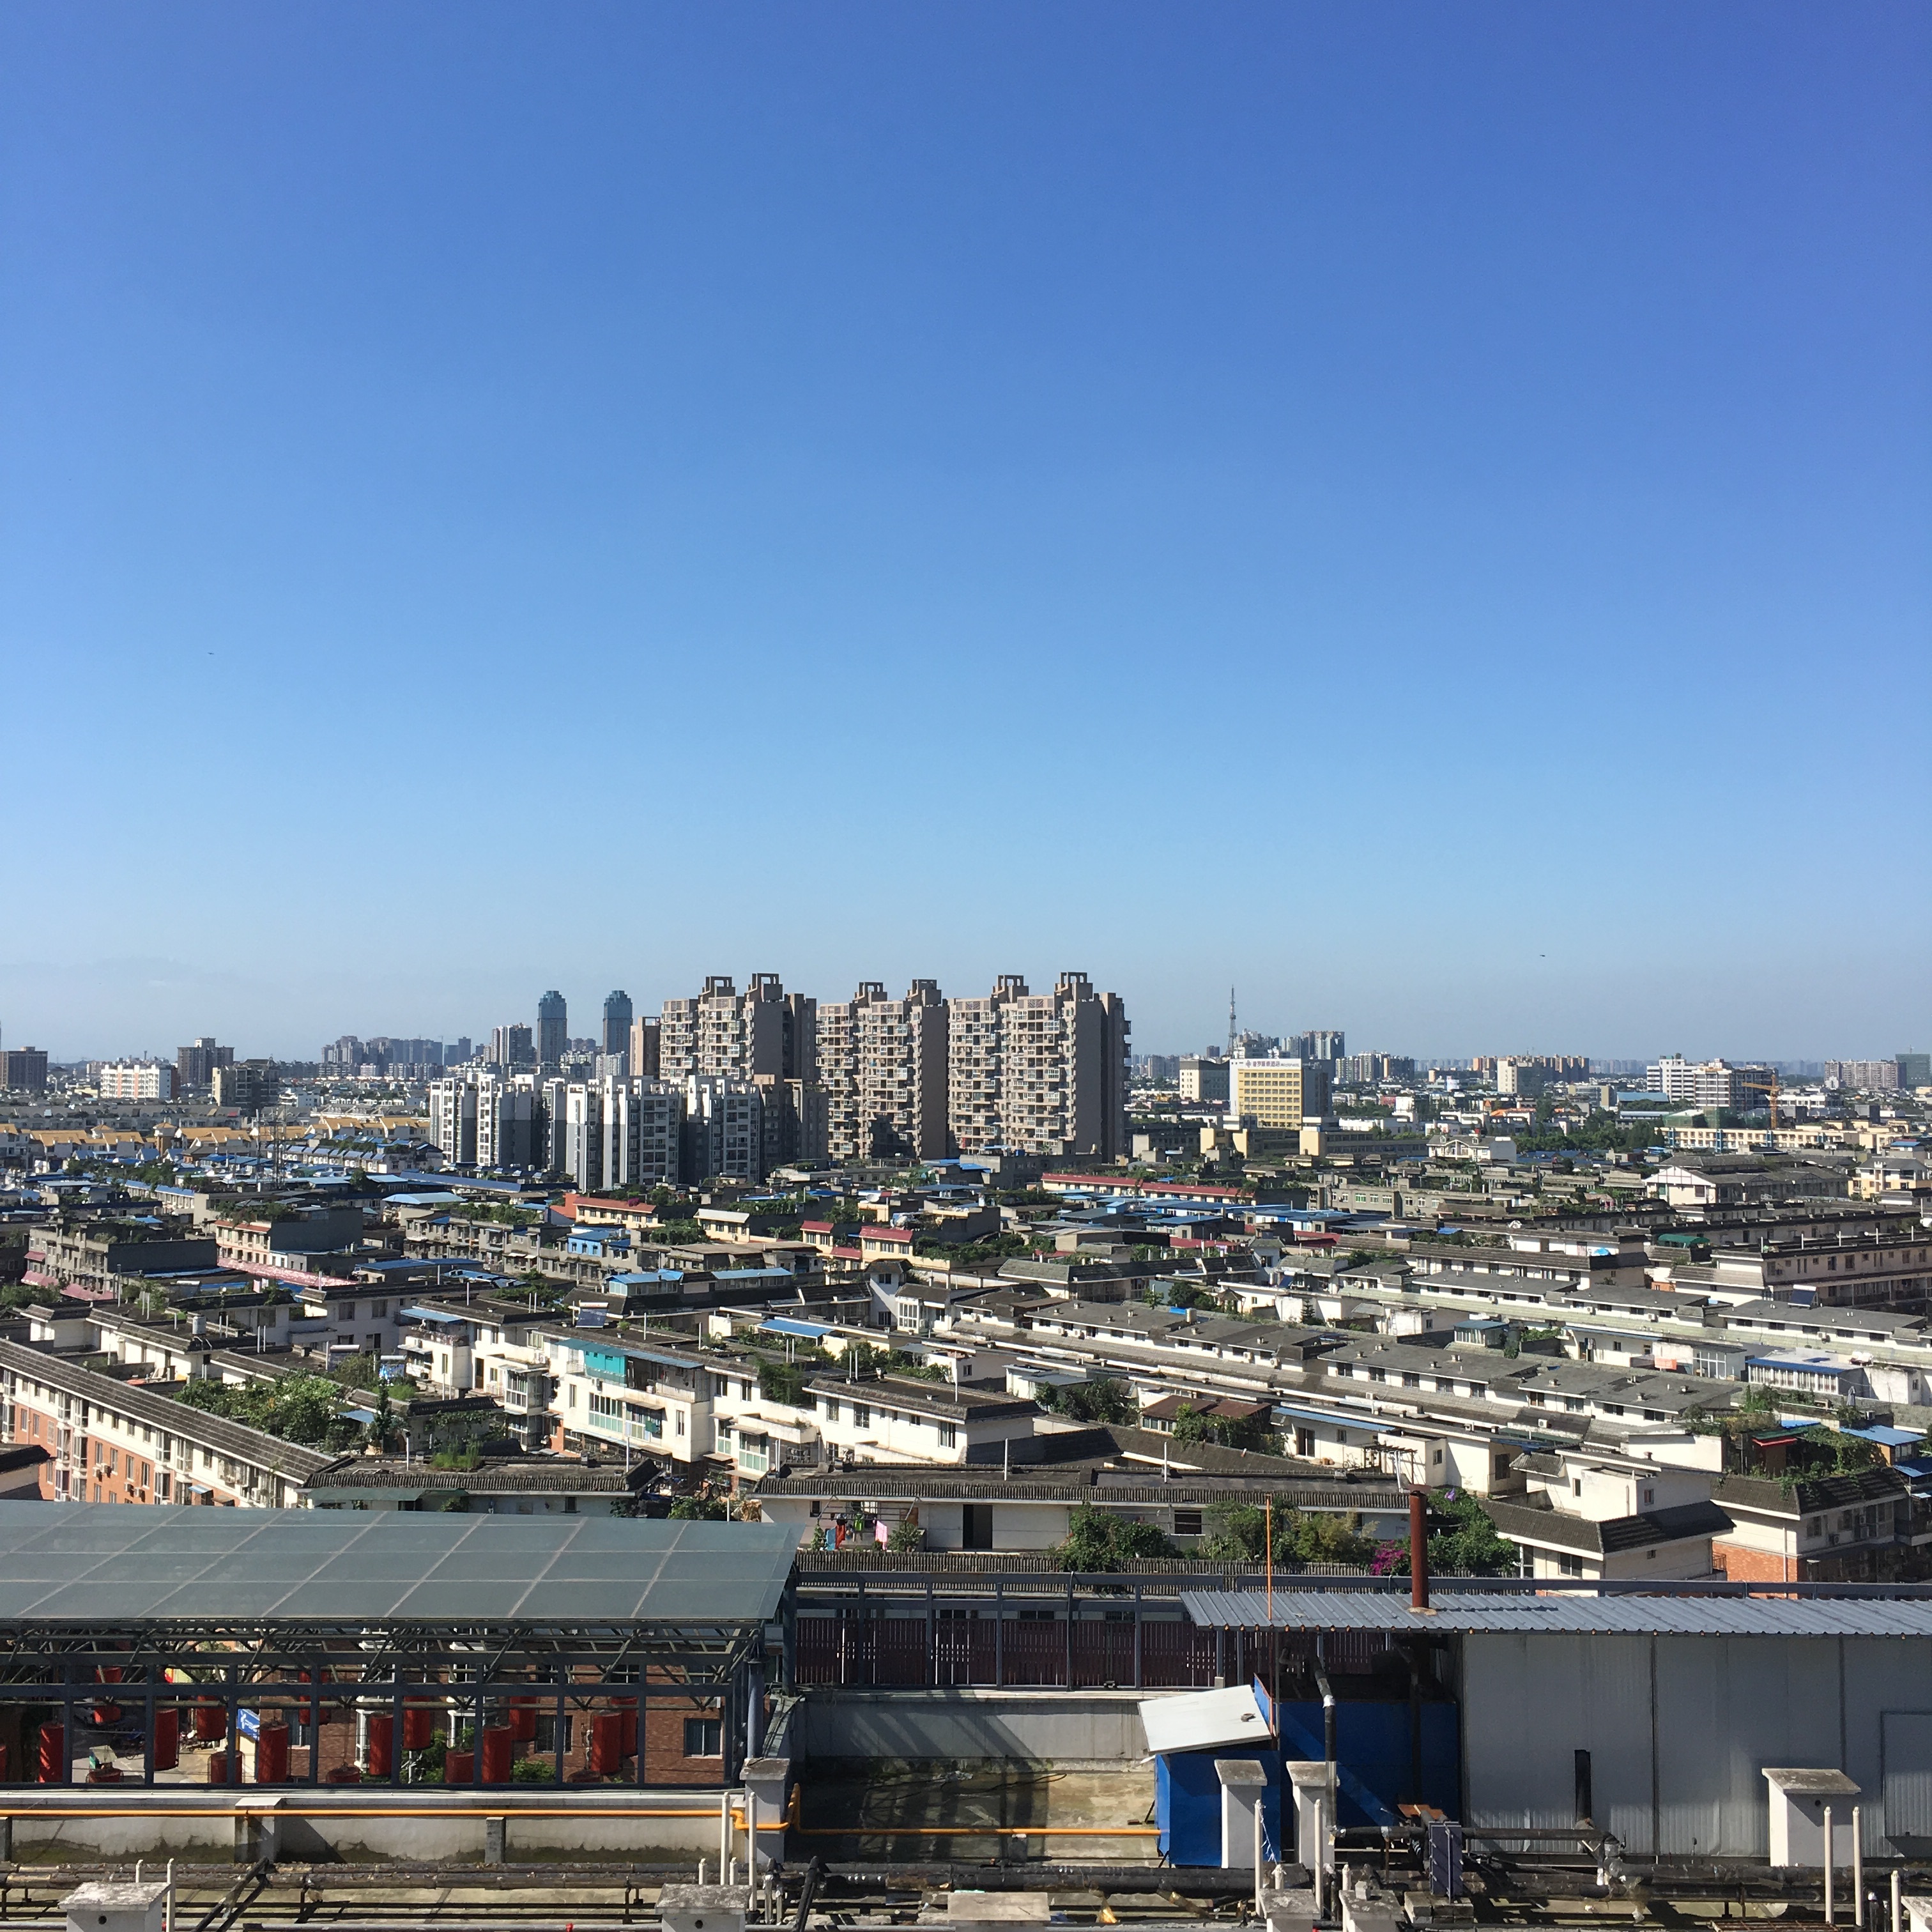
horizon, structure, skyline, city, skyscraper, cityscape, panorama, downtown, stadium, tower block, blue sky, aerial photography, wenjiang, urban area, residential area, human settlement, atmosphere of earth, metropolitan area